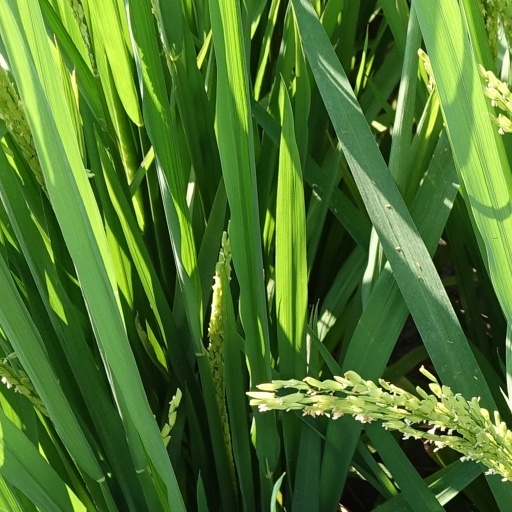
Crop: rice